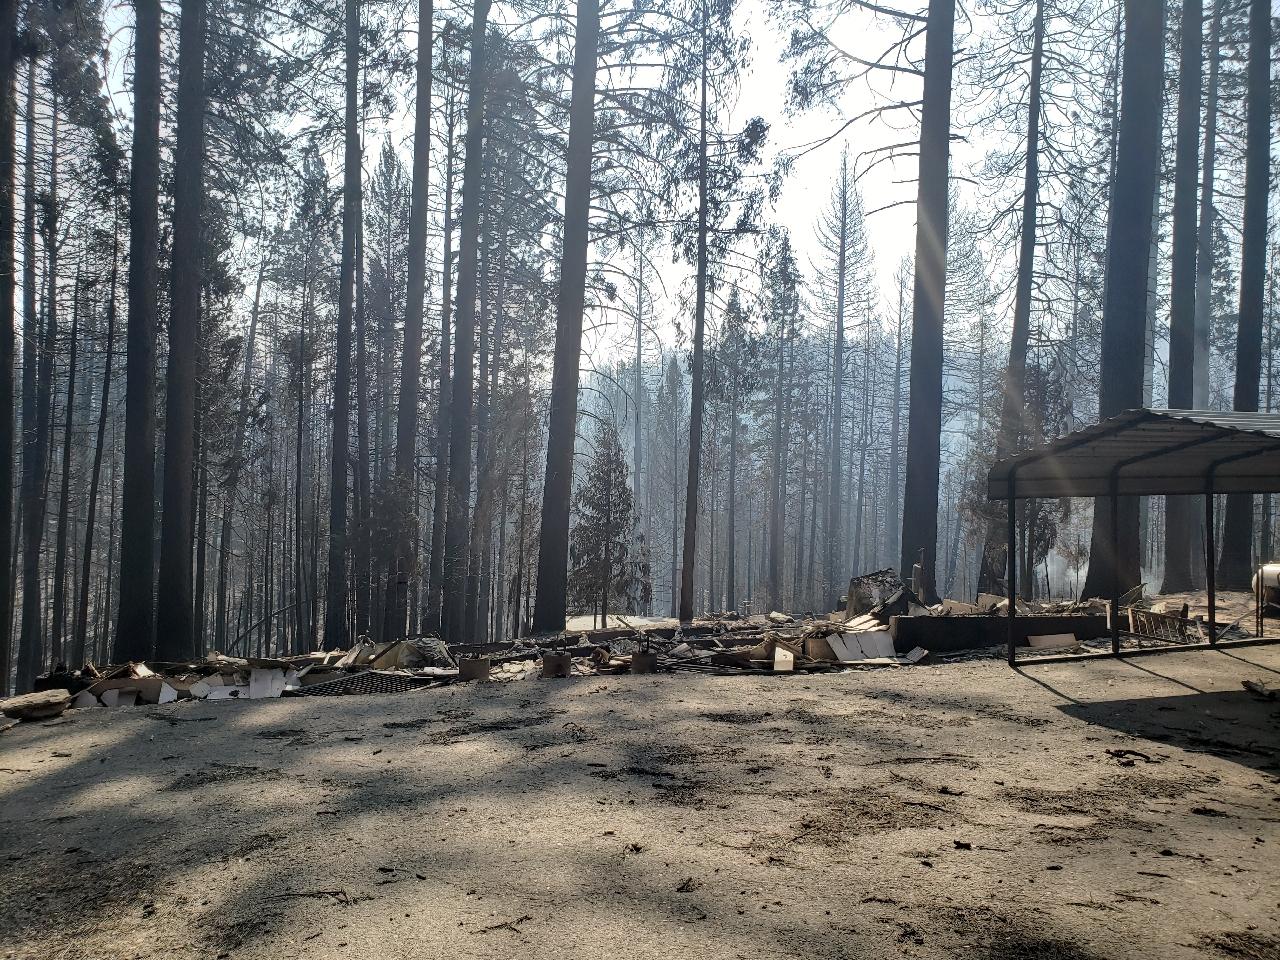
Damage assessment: destroyed